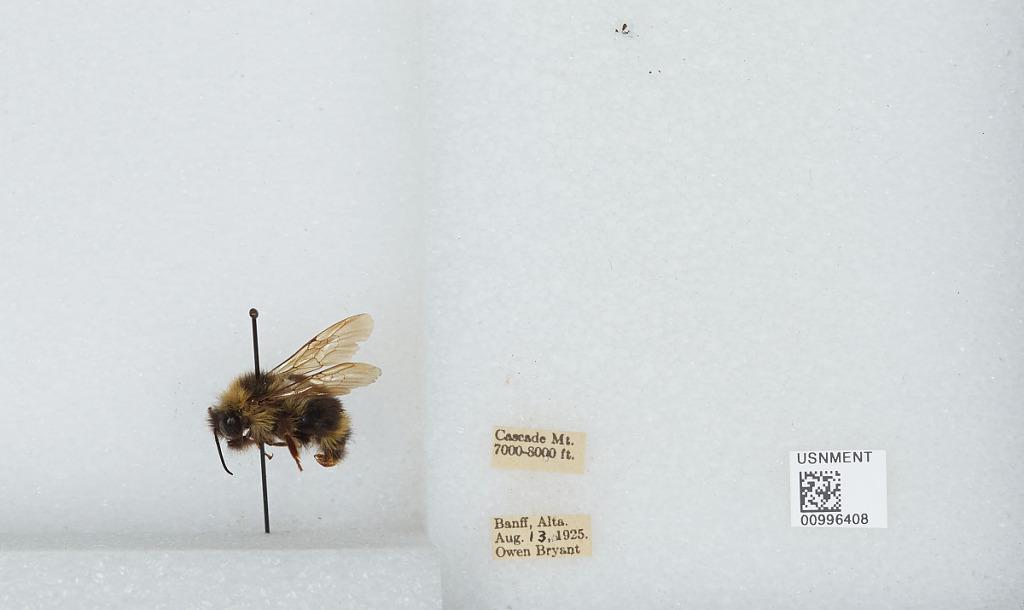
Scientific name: Bombus (Psithyrus) fernaldae (Franklin)
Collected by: O. Bryant
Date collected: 1925-8-13
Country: Canada
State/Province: Alberta
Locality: Banff, Cascade Mountain
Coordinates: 51.2283, -115.563